Elisha Owusu

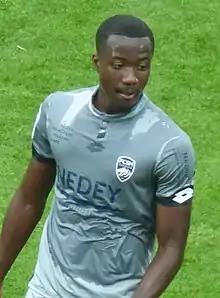
Owusu with Sochaux in 2018

Elisha Owusu (born 7 November 1997) is a professional footballer who plays as a midfielder for club Auxerre. Born in France, he plays for the Ghana national team.